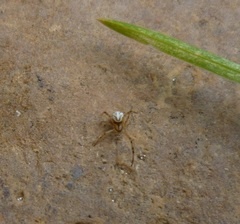
Species: Lactrodectus_hesperus